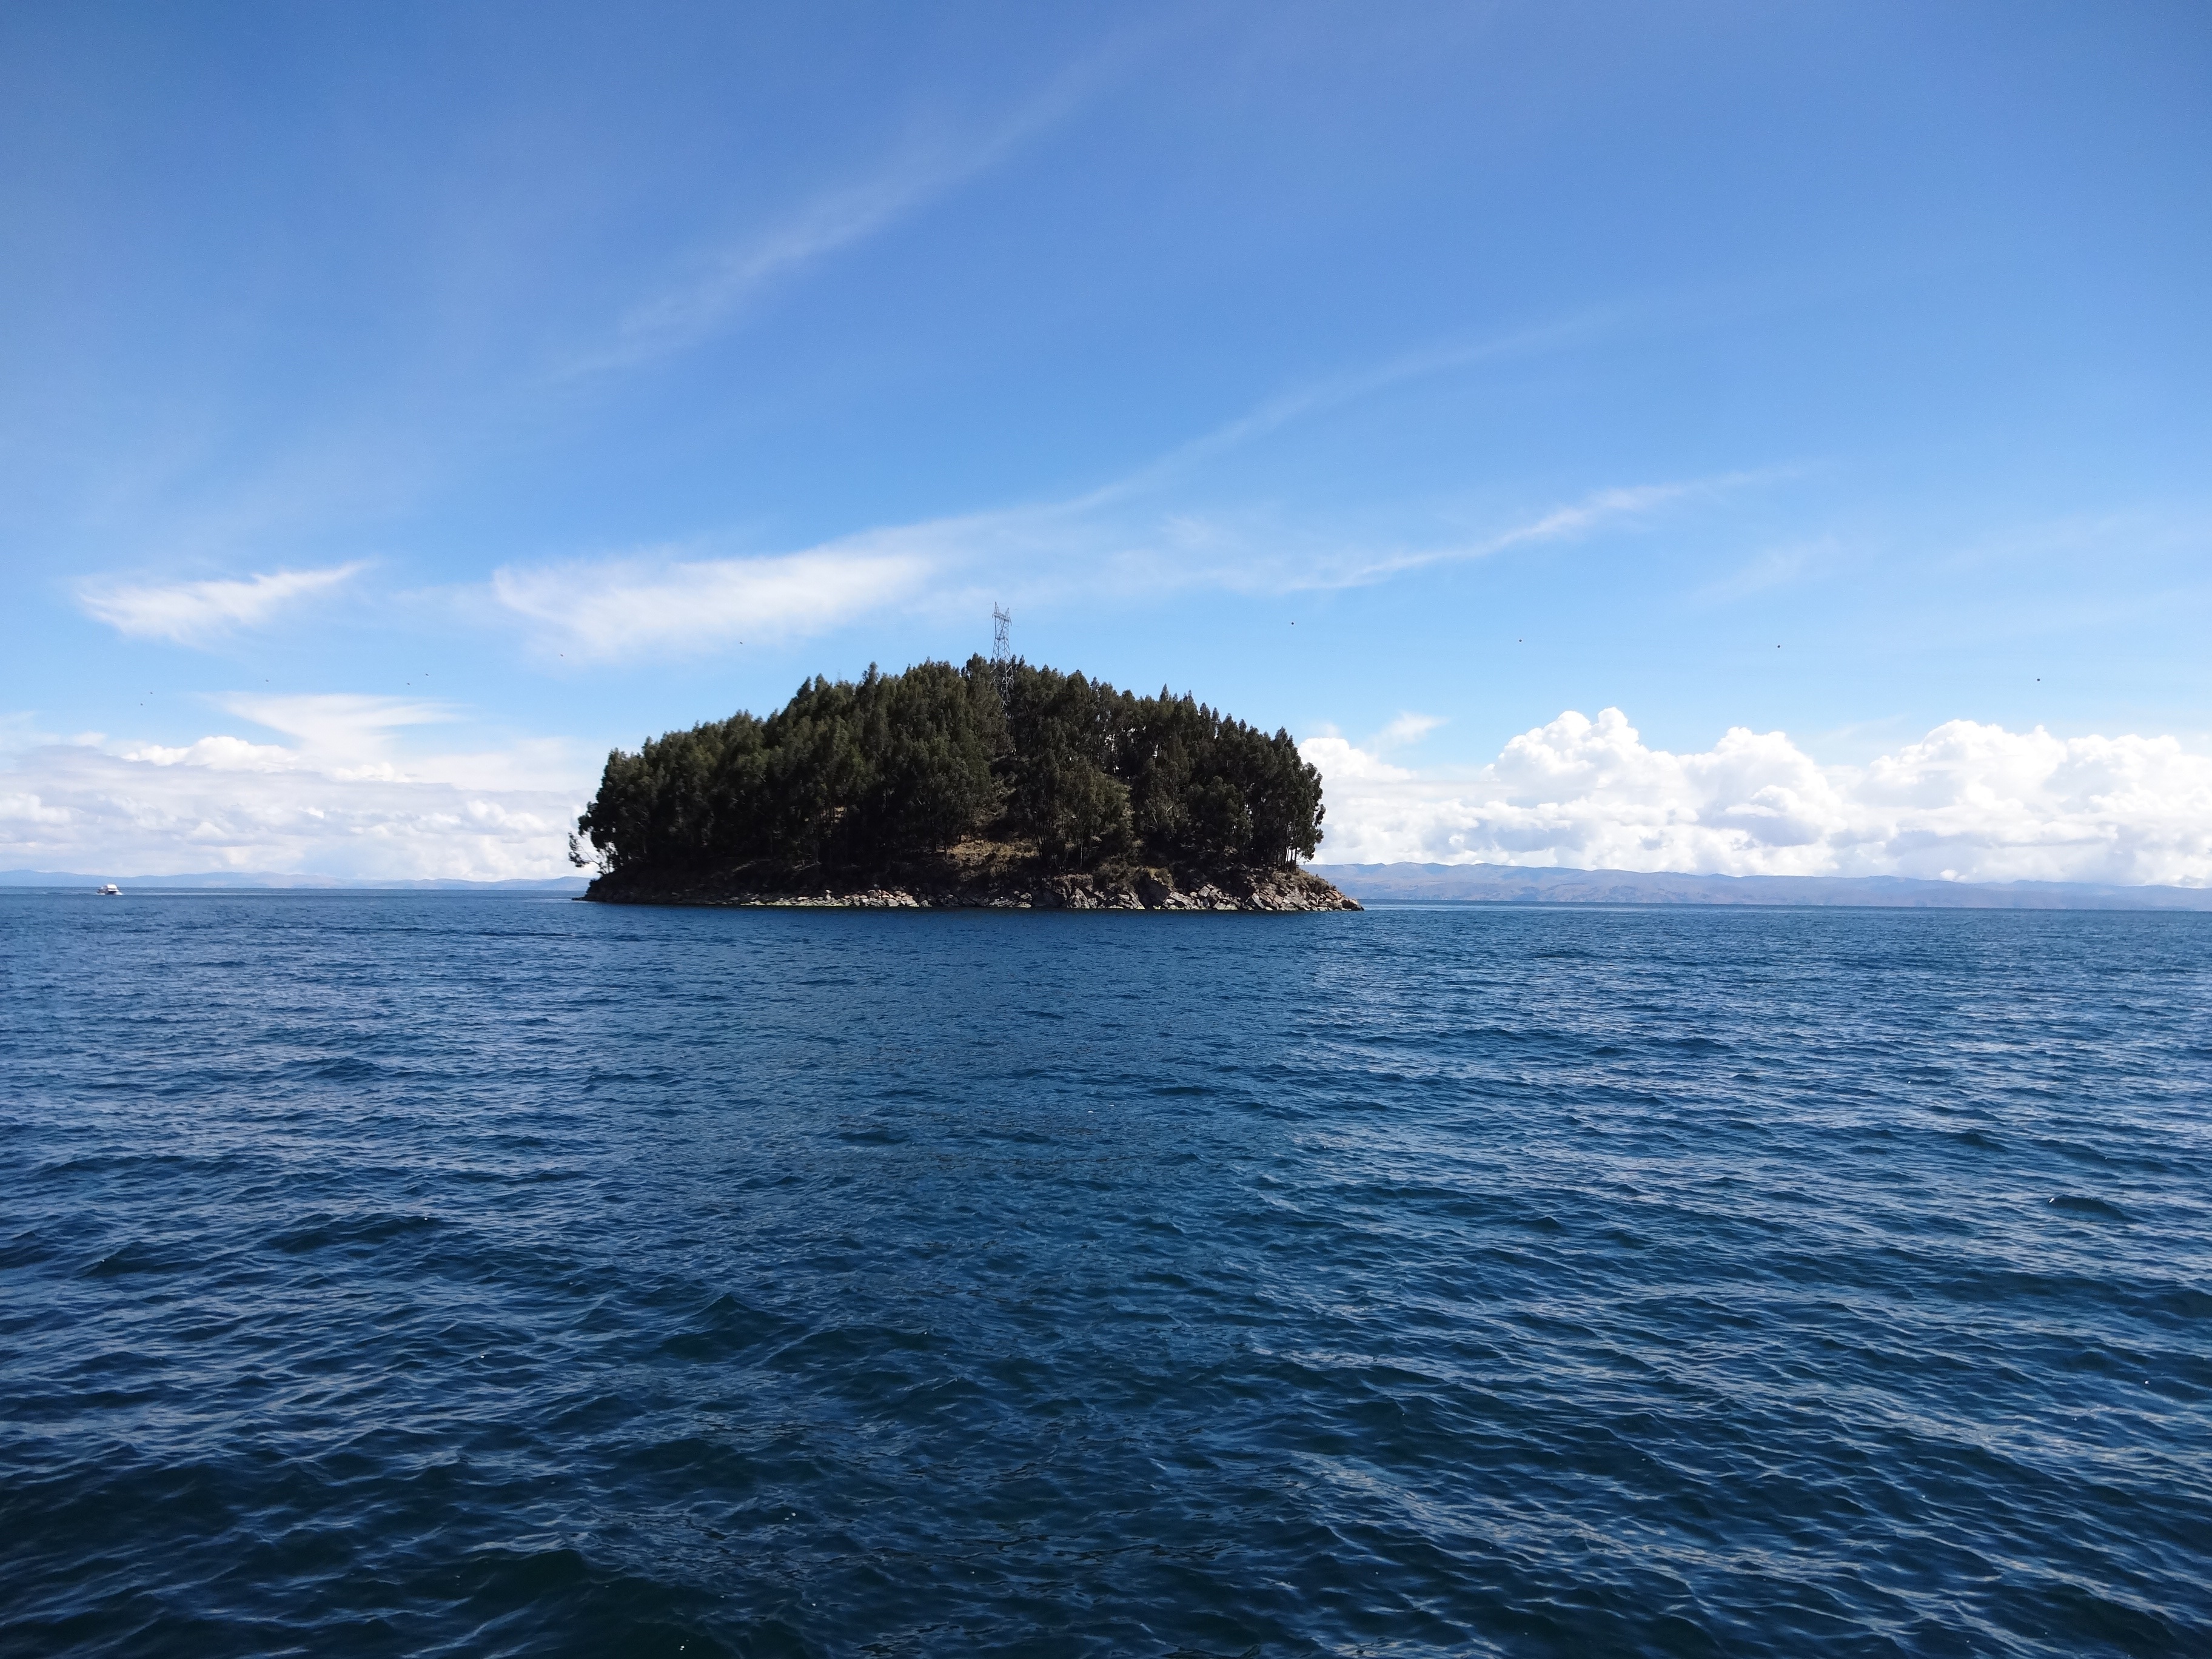
landscape, sea, coast, water, nature, ocean, horizon, cloud, sky, wave, lake, calm, bay, island, headland, archipelago, loch, cape, islet, bolivia, lake titicaca, promontory, coastal and oceanic landforms